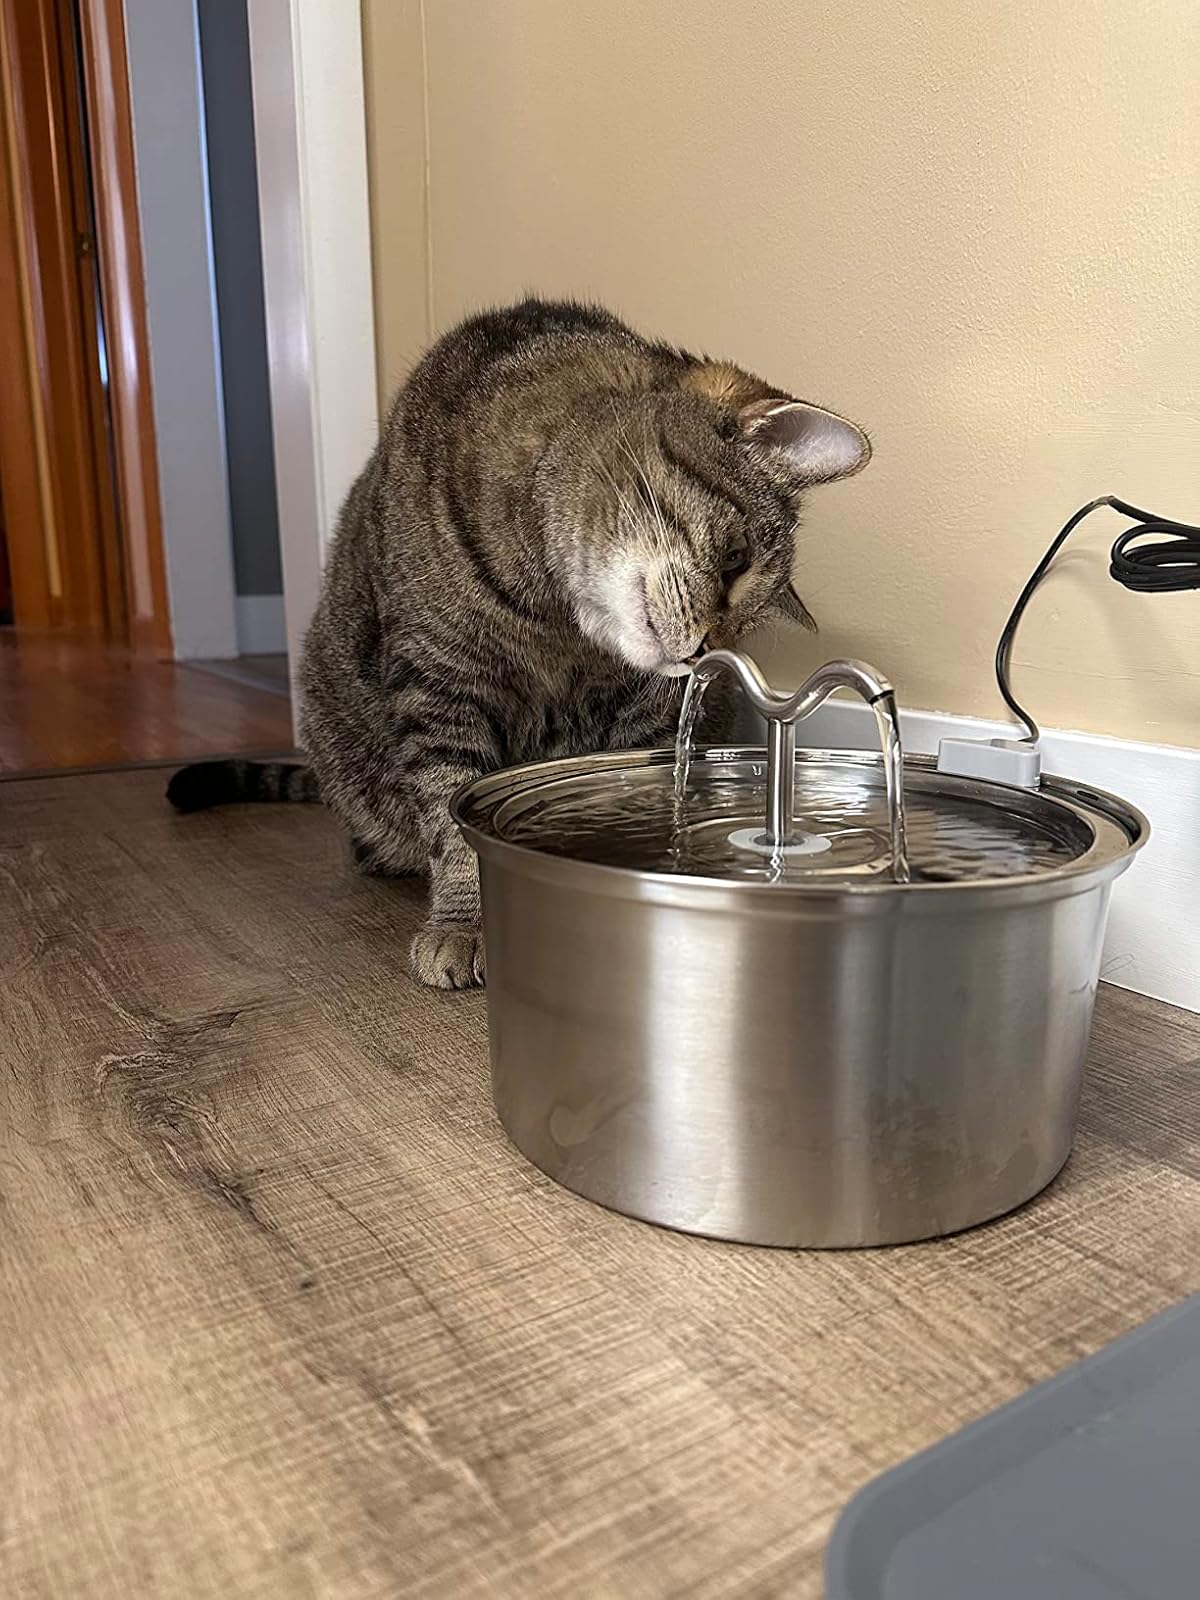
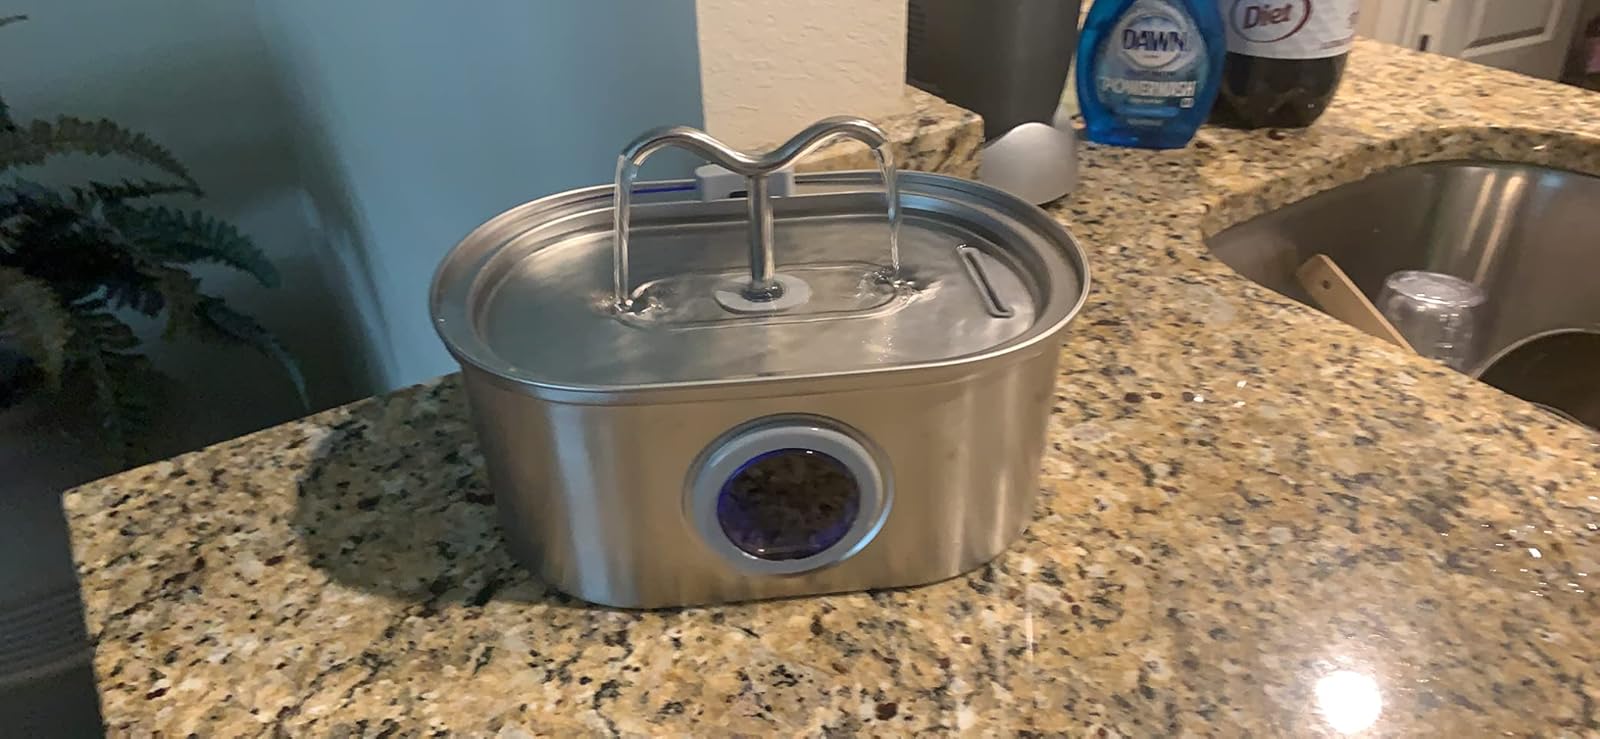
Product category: items_bowl
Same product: no